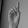
ASL letter: D